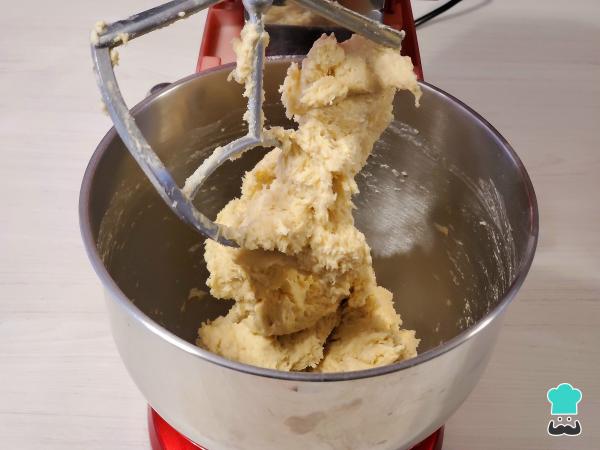
Cuando estos ingredientes tengan la textura de arena mojada, agrega el agua fría y el huevo. Mezcla solo hasta que empieces a ver que la masa se está uniendo, inmediatamente para la batidora y termina de amasar con las manos hasta obtener una masa uniforme, pero sin calentarla. Si la masa se ve brillosa es porque la mantequilla se calentó mucho.Truco: una masa sobretrabajada significa que se desarrolló el gluten, por lo que se sentirá dura y al estirar se encogerá rápidamente quedando muy gruesa.